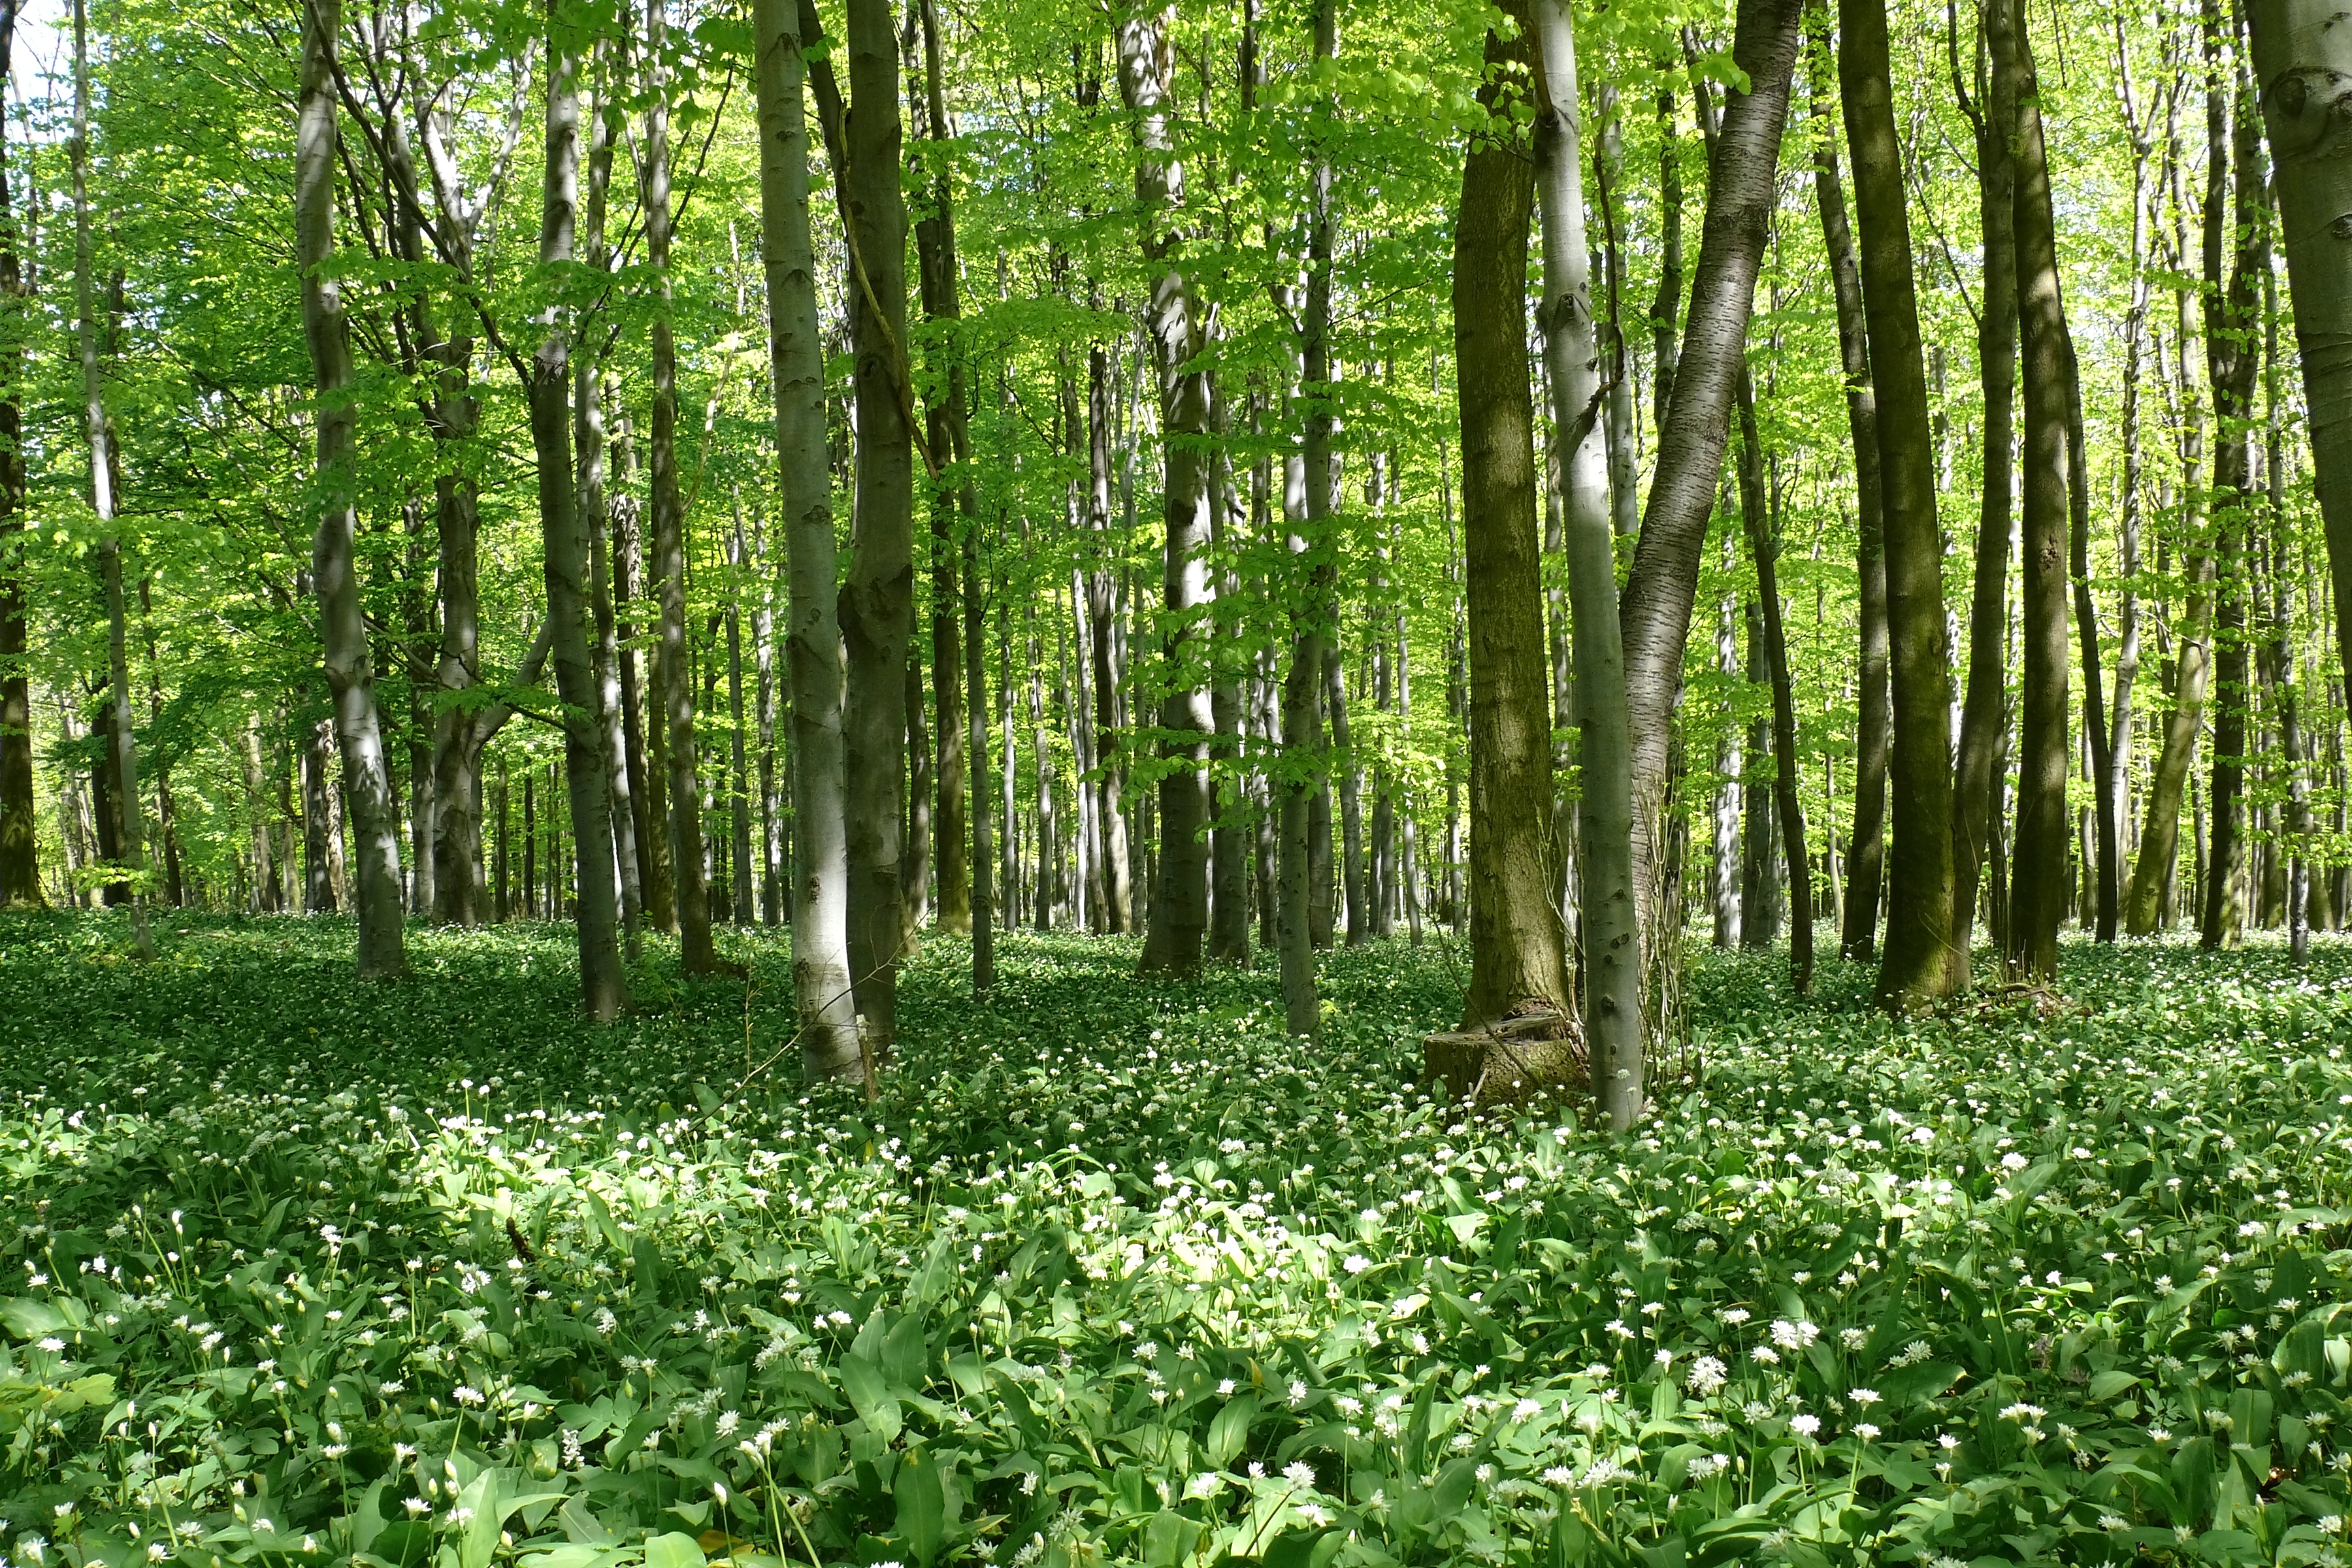
nature, forest, wood, trees, plant, earth, flowers, grass, shade, light, shrub, green, scenic, bark, trunk, crown, foliage, leaf, branch, landscape, summer, blue, hiking, plant community, flower, tree, People in nature, terrestrial plant, natural landscape, biome, deciduous, groundcover, flowering plant, spruce fir forest, temperate broadleaf and mixed forest, grove, woodland, riparian forest, vascular plant, plantation, herbaceous plant, temperate coniferous forest, Northern hardwood forest, tropical and subtropical coniferous forests, jungle, wildlife, old growth forest, plant stem, valdivian temperate rain forest, wildflower, rainforest, path, garden, grassland